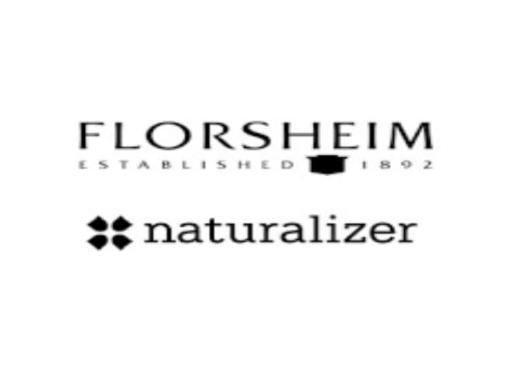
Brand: naturalizer-2
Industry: Clothes